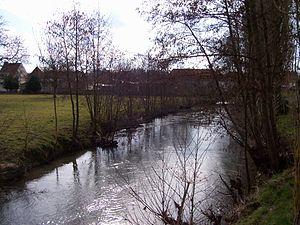
le fleuve Aa à Elnes, Pas-de-Calais, France
Elnes est une commune française située dans le département du Pas-de-Calais en région Hauts-de-France.